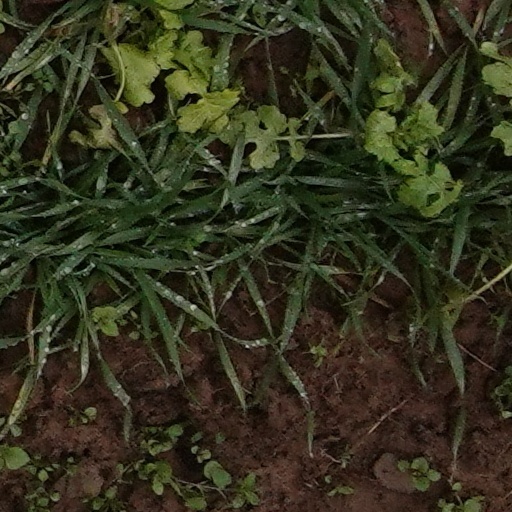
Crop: wheat